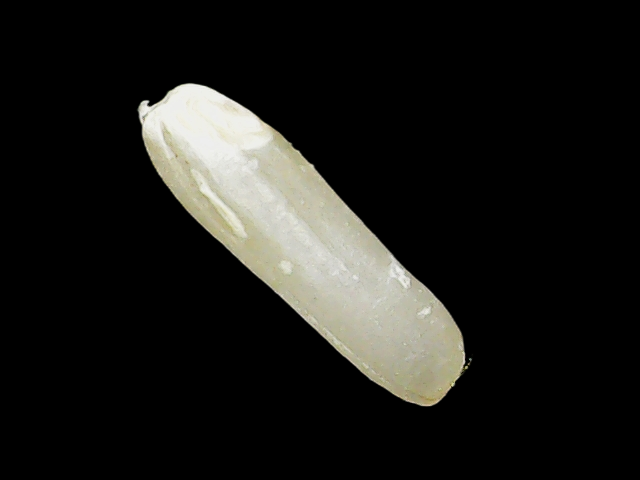
Rice variety: Binadhan14